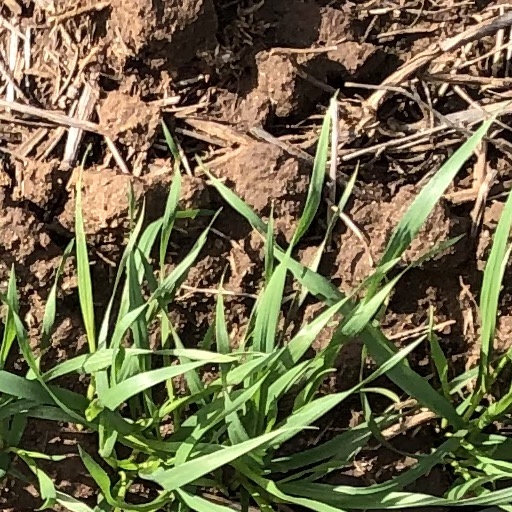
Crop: wheat